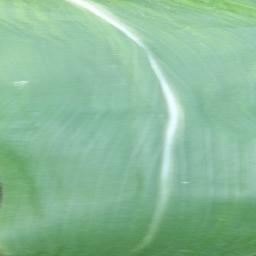
Label: Corn_(Maize)___Healthy